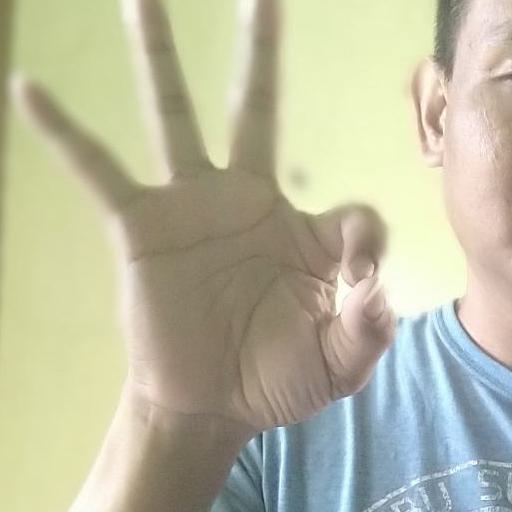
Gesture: ok